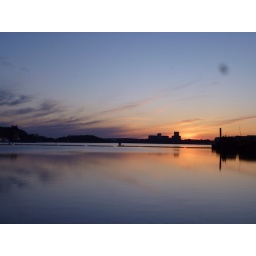
Last sunset and the orange streaks across the sky for the 3rd night in a row.